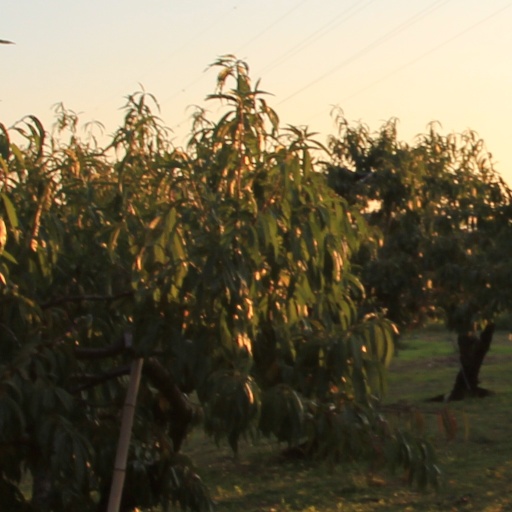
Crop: grape